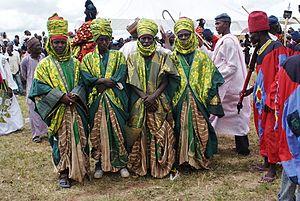
Kaduna est une ville du Nigeria septentrional, capitale de l'État de Kaduna.